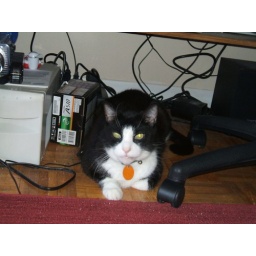
My cat Lucky, looking ever so cute looking out from under my computer table.